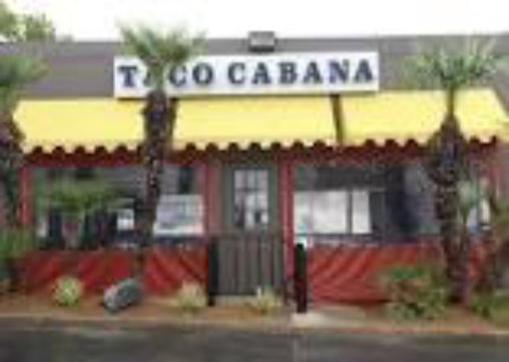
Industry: Food